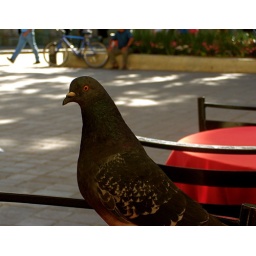
this pigeon chilled with us while eating postres in the zocalo